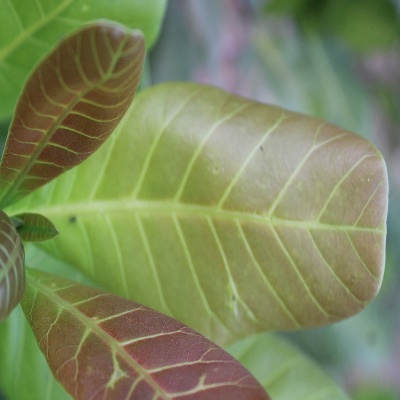
Crop: Cashew
Condition: healthy